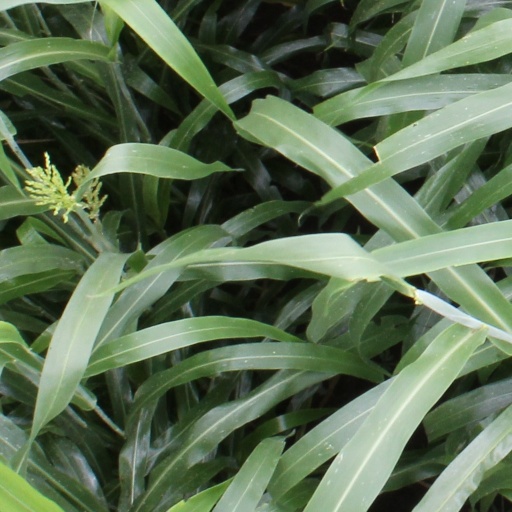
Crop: sorghum